Driving Force (1921 film)

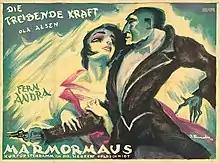

Driving Force is a 1921 German silent film directed by Zoltán Nagy and starring Lya De Putti and Fern Andra. It premiered at the Marmorhaus in Berlin.